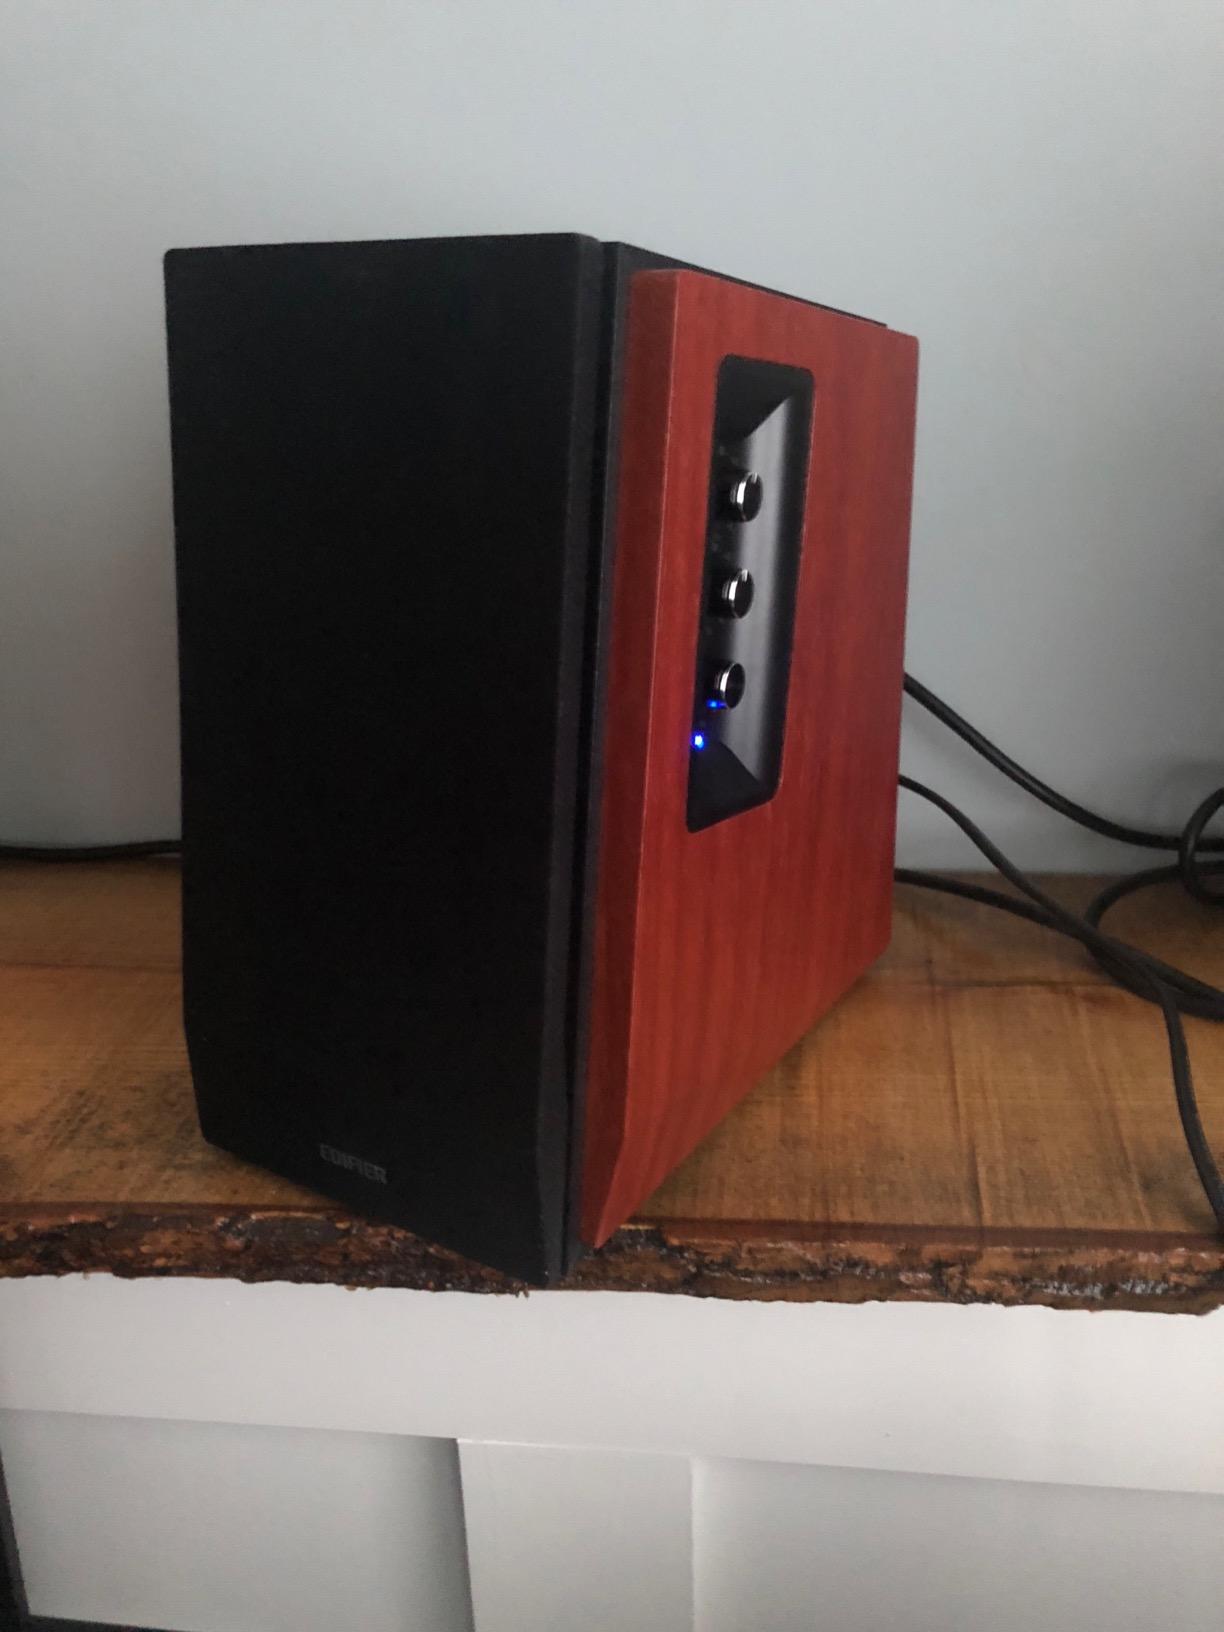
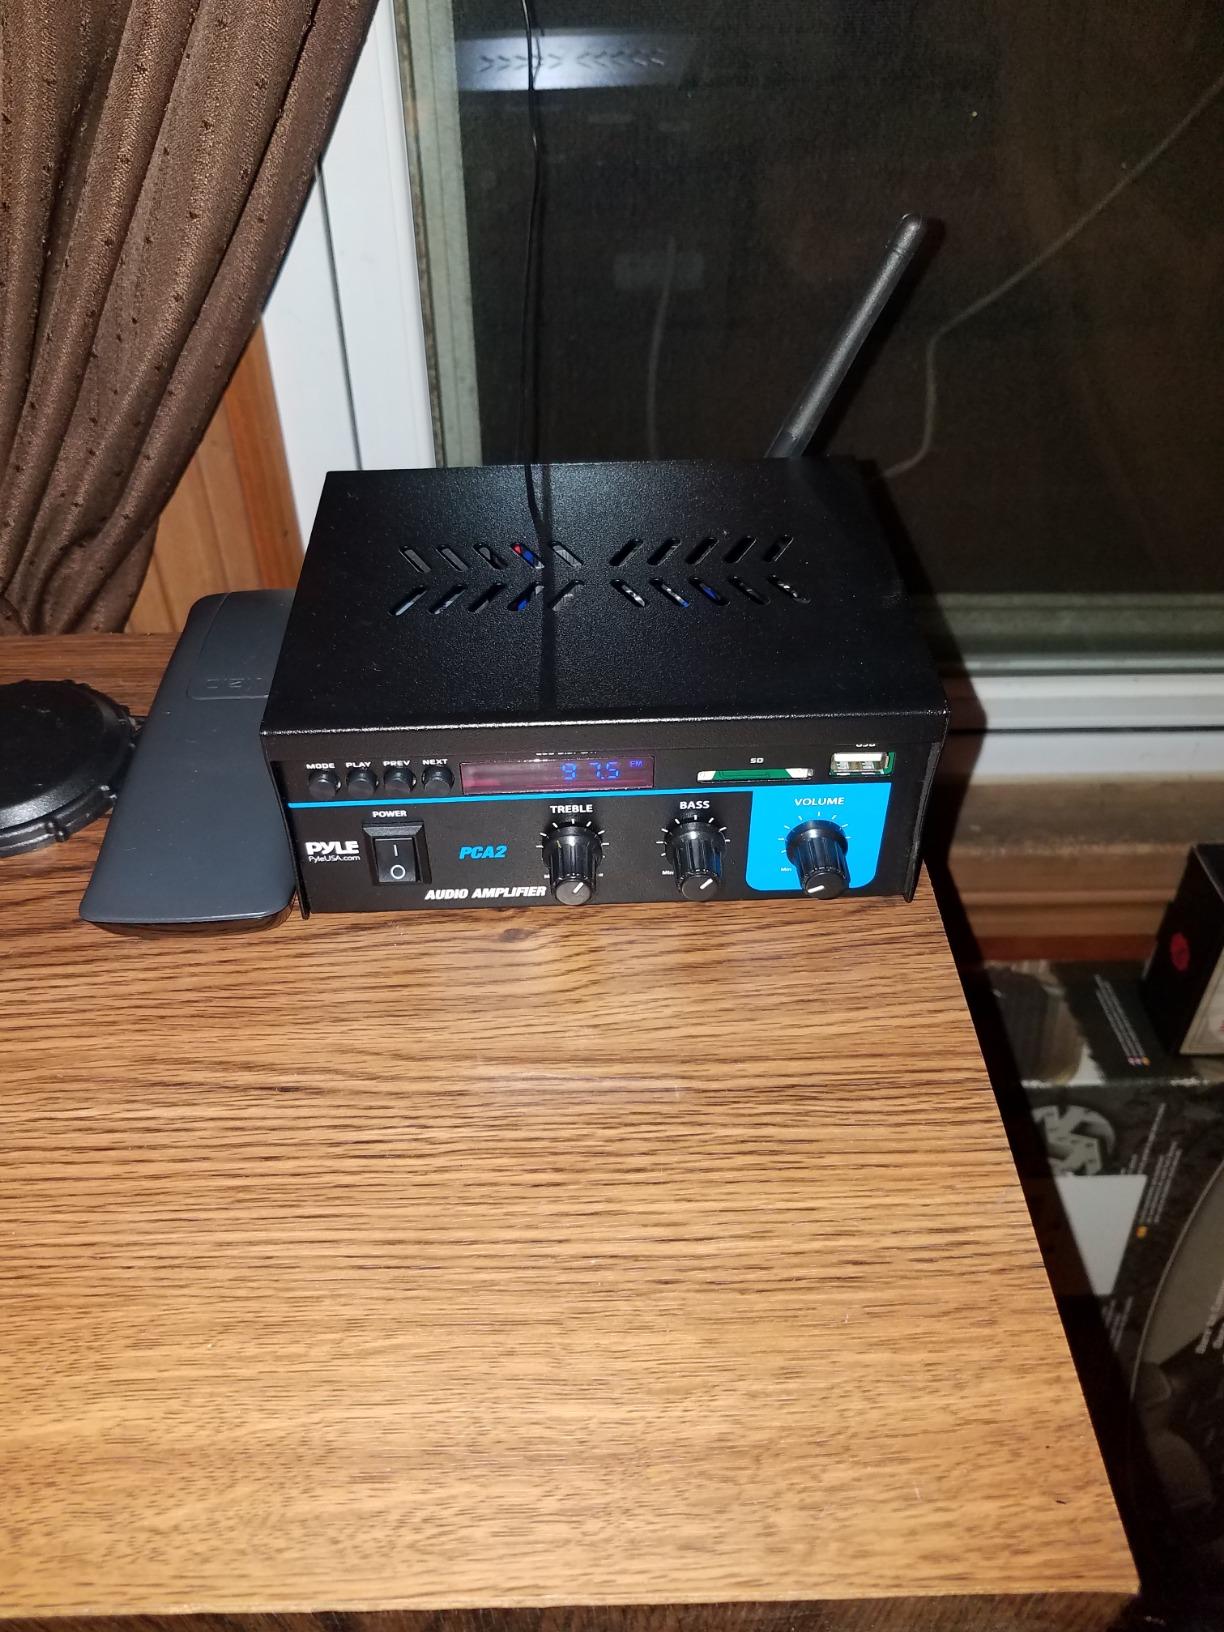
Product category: speaker
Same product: no